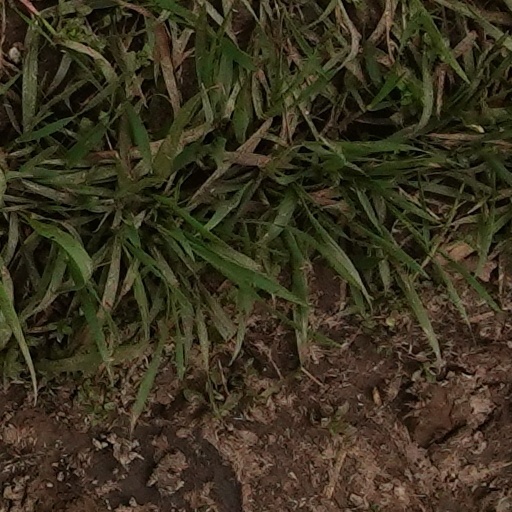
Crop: wheat